Gilbert Foliot

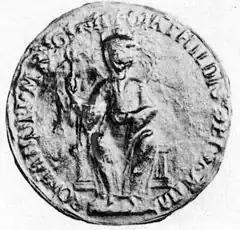
Seal image of a seated figure circled by writing.

In 1139 Foliot was elected Abbot of Gloucester, blessed by the diocesan bishop on 11 June 1139. The appointment had been pushed through by Foliot's relative, Miles of Gloucester, who was by then the Earl of Hereford. Foliot was well connected at court in other respects, for his probable father had been steward to David I, before David became King of Scotland. David was the uncle of both the Empress and Stephen's wife. Following his elevation to abbot Foliot recognised Stephen as king, although he seems until then to have supported Matilda.